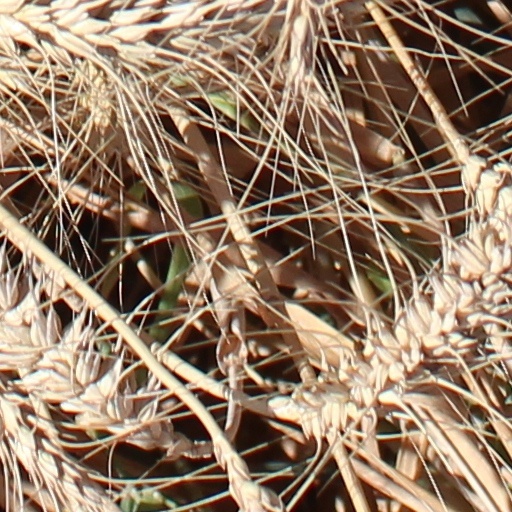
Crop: wheat